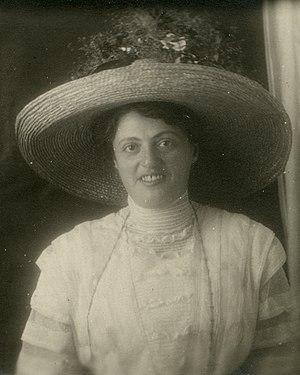
Rosa Bloch ou Bloch-Bollag, née le 30 juin 1880 à Zurich et morte dans cette même ville le 13 juillet 1922, est une révolutionnaire du mouvement ouvrier et féministe suisse du début du XXᵉ siècle.